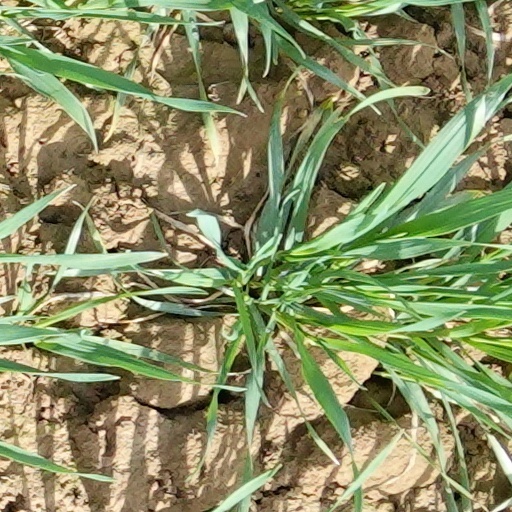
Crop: wheat